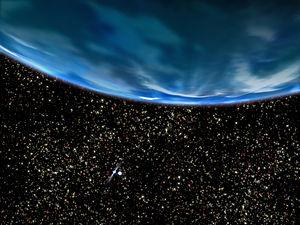
PSR B1620-26 b, parfois appelée PSR B1620-26 c, surnommée de façon non officielle Mathusalem ou plus rarement la « planète de la Genèse », est une exoplanète circumbinaire d'environ 2,5 masses joviennes découverte en 1993 autour du système binaire formé par PSR B1620-26 et WD B1620-26, respectivement un pulsar d'environ 1,35 masses solaires et une naine blanche d'environ 0,34 masses solaires orbitant l'un autour de l'autre à environ une unité astronomique de distance en 191,4428 jours. Ce système est distant d'environ 12 400 années-lumière de la Terre dans l'amas globulaire M4 de la constellation du Scorpion, 1,3° à l'ouest de l'étoile Antarès.